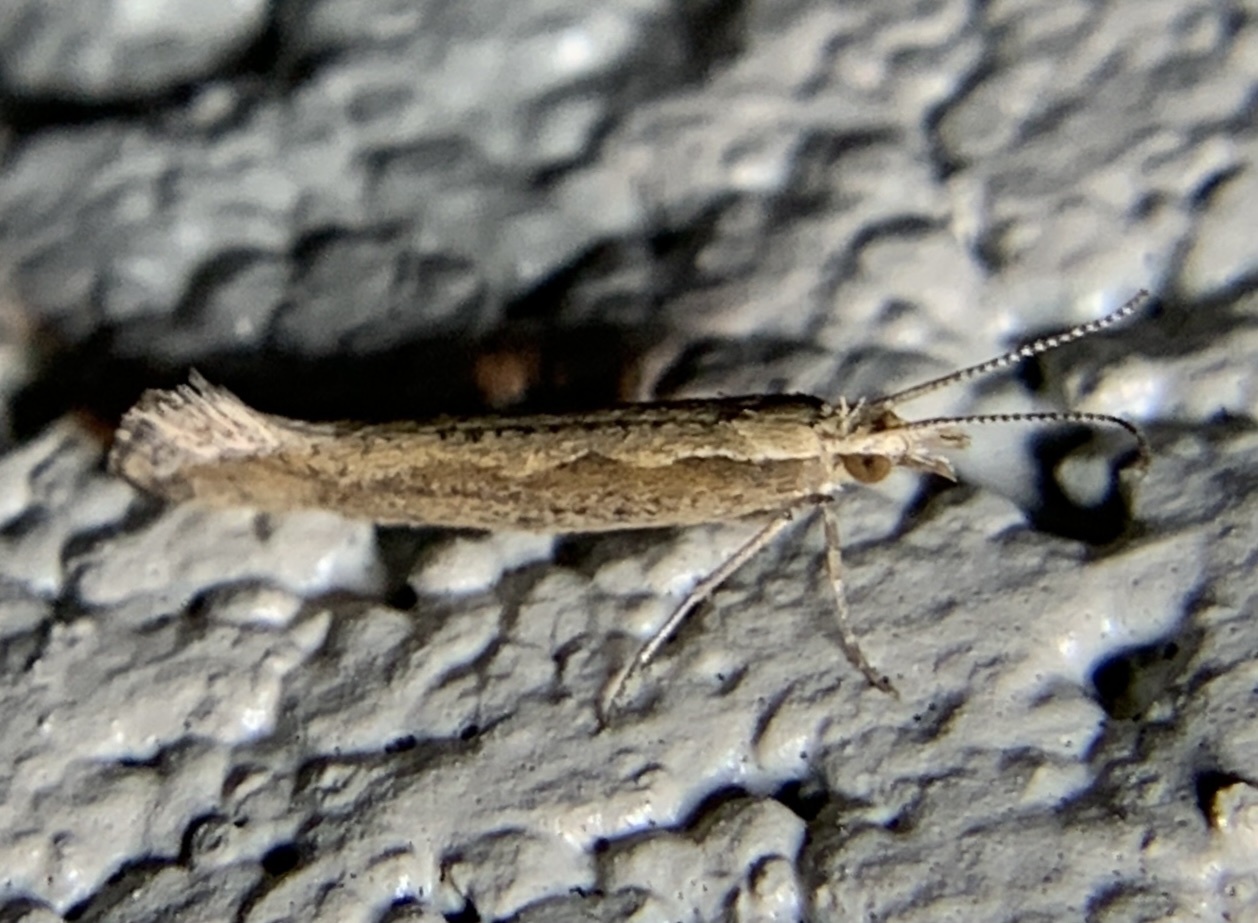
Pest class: diamondback_moth